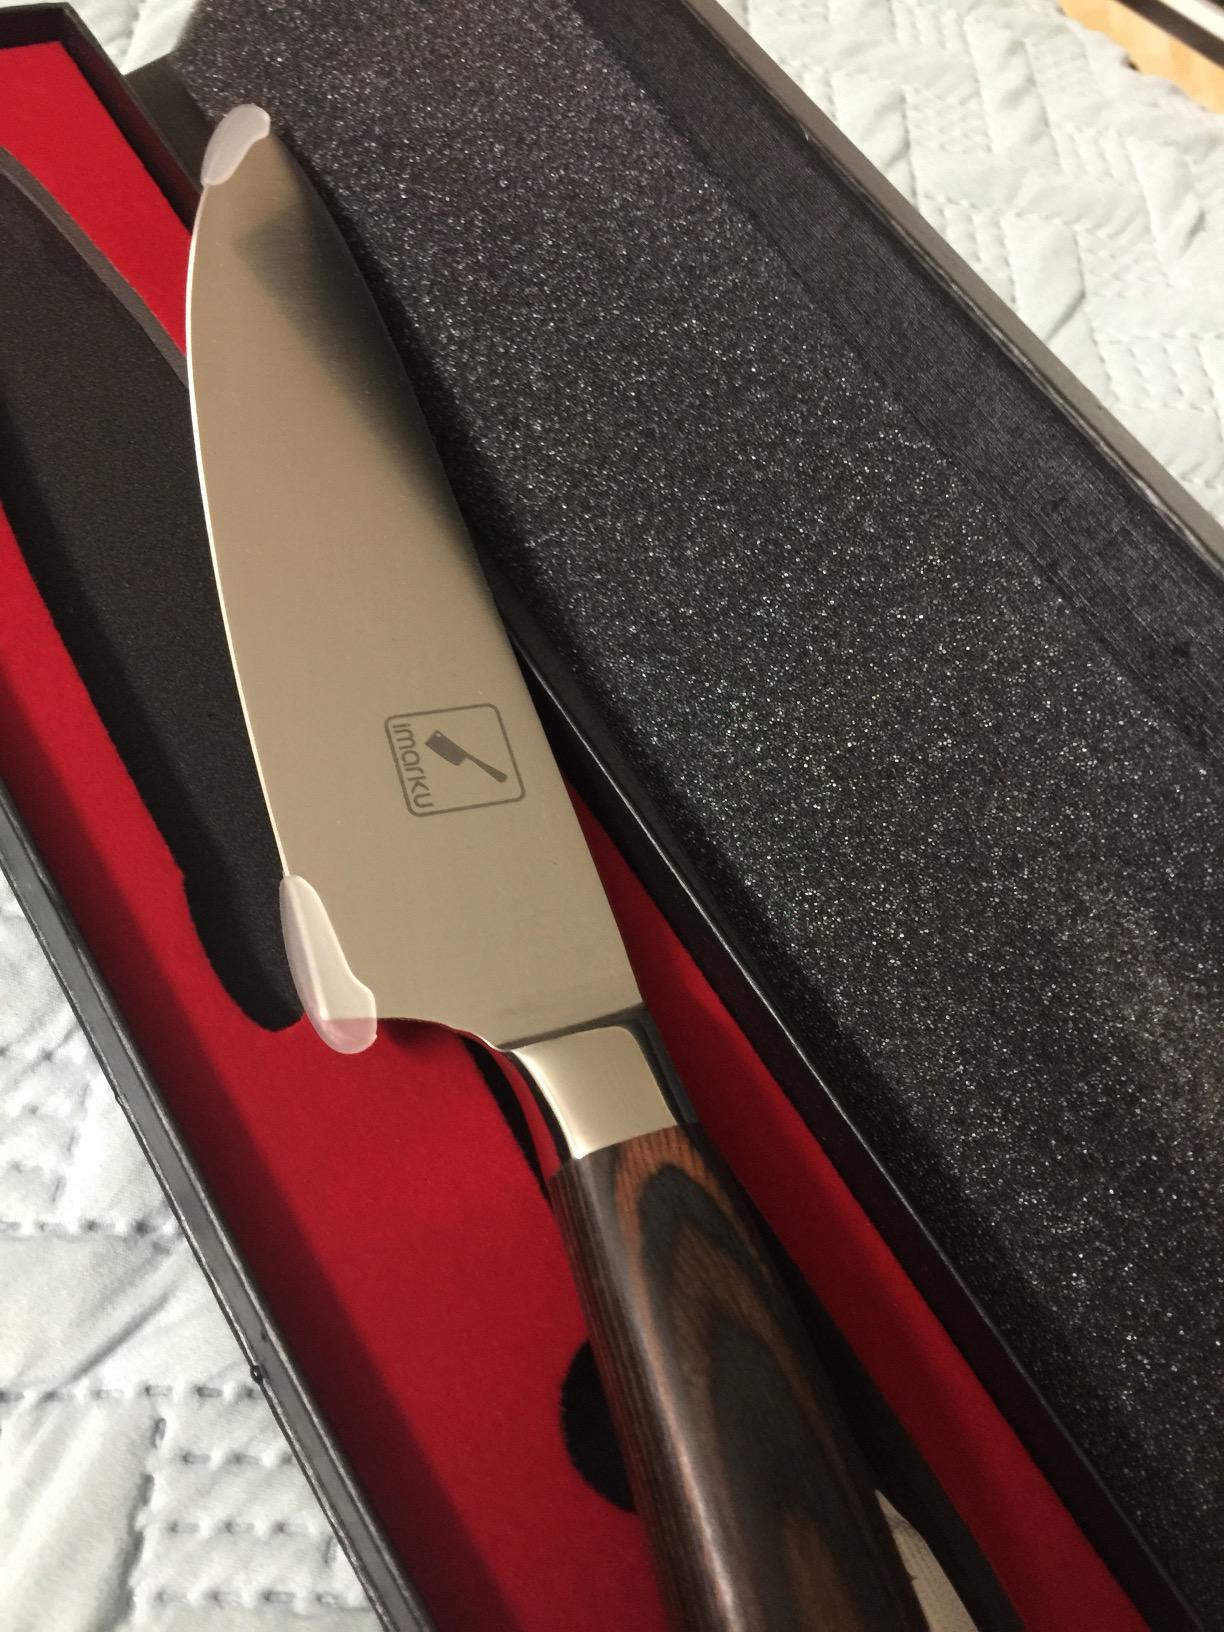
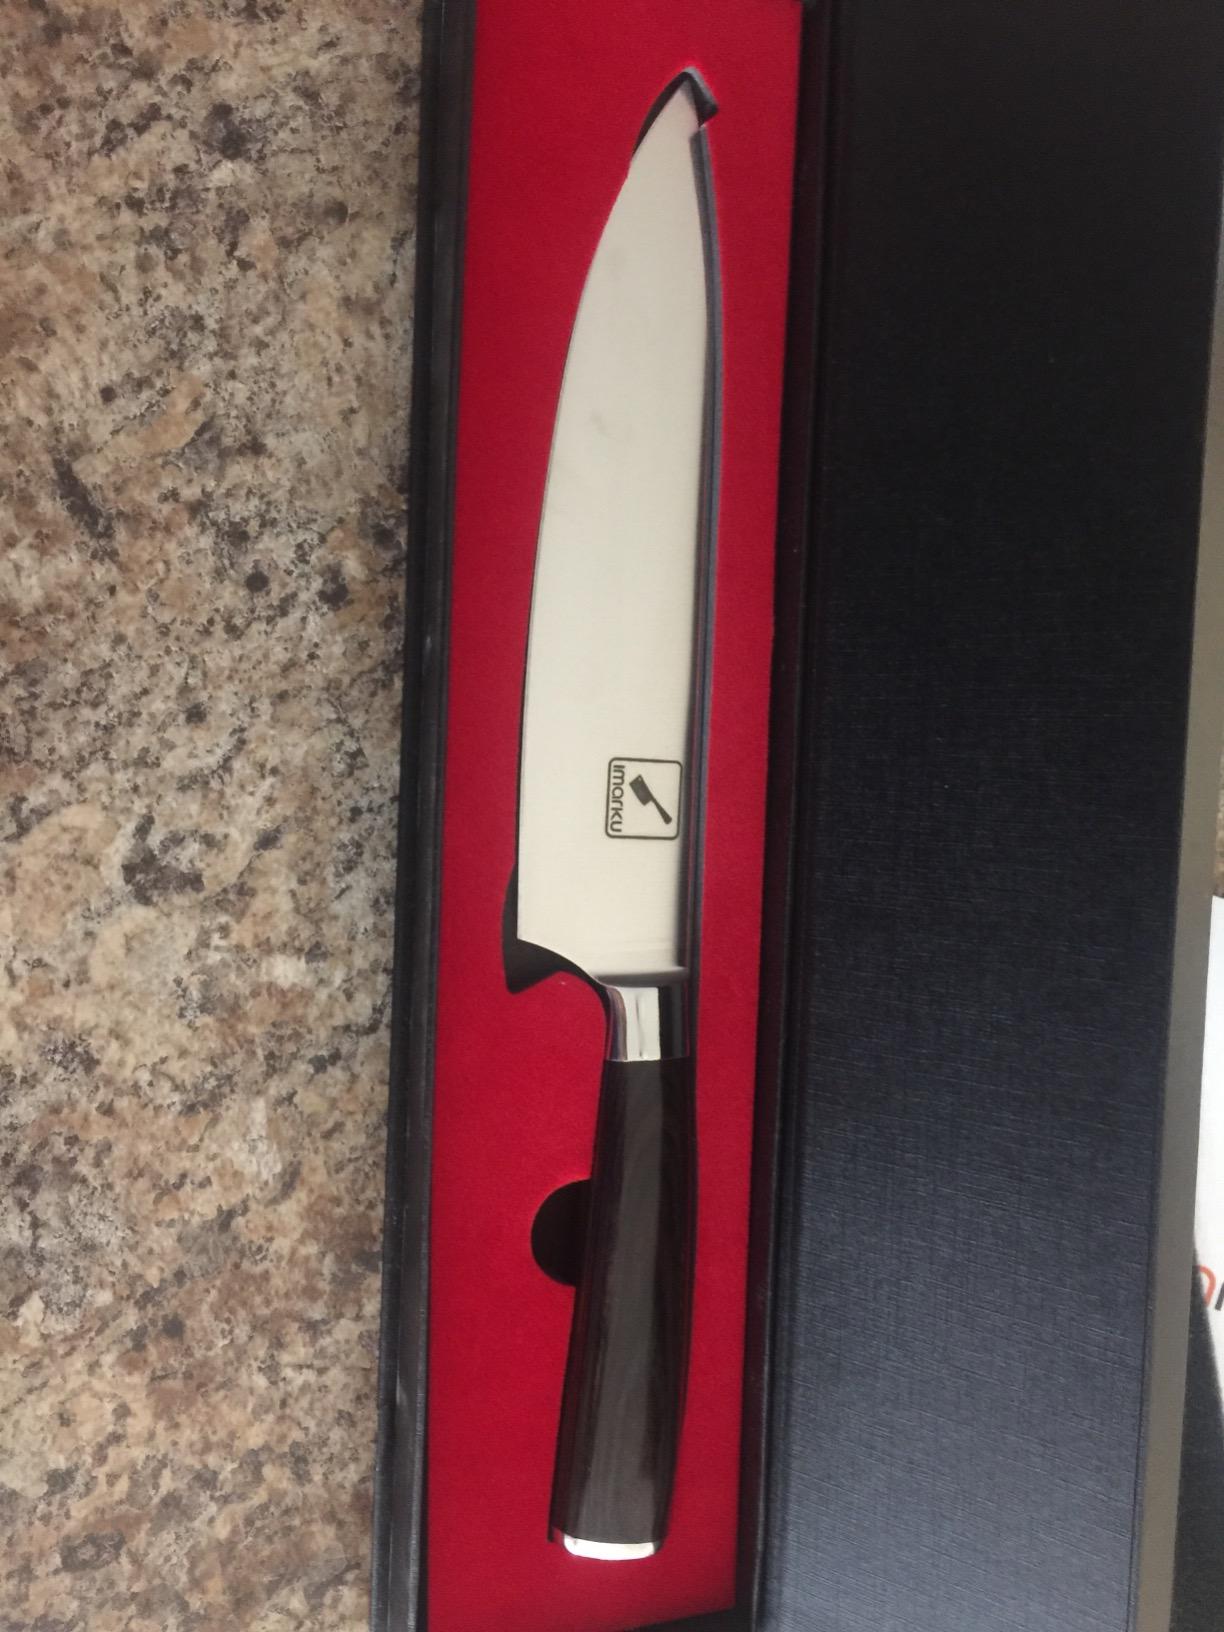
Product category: items_knife
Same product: yes